Ronald Forbes Adam

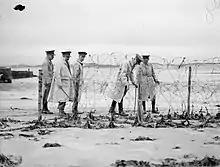
Lieutenant General Sir Ronald Adam, making a tour of inspection of some of the defences on the Northumbrian coast accompanied by Brigadier J. W. L. S. Hubert, commanding the 161st Brigade within whose area they were.

The new system gave the Army more time to assess the capabilities of recruits and how to best employ them. In 1940, the government had hastily mobilised 120 infantry battalions. By the middle of 1941, half of these had been disbanded, and their manpower transferred to other arms. In November 1941, recruiting of skilled men was halted pending investigation of 9,800 allegations of misuse of skilled personnel. Of these, 1,300 were found to be justified. Adam noted in July 1941 that the Army was "wasting its manpower in this war as badly as it did in the last." He set up a Directorate for the Selection of Personnel that drew up aptitude tests to establish recruits' psychological stability, combatant temperament, technical aptitudes and leadership potential. IQ tests were rejected as being for children. Standardised tests were developed to classify men into six grades, and nine trade groupings, which were then allocated to each arm. Under the new system the failure rate for tradesmen dropped from 16.7 to 6.7 per cent, and for drivers from 16 to 20 per cent to 3 per cent. When applied to women, the failure rate for radio operators plunged from 64 per cent to just 3 per cent.